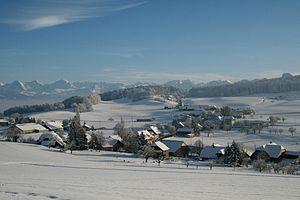
Niedermuhlern est une commune suisse du canton de Berne, située dans l'arrondissement administratif de Berne-Mittelland.